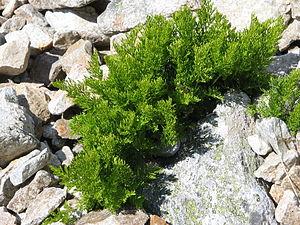
Allosore crépu